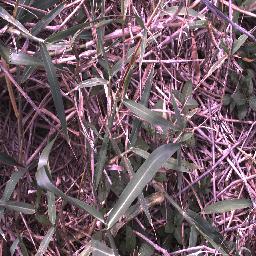
Label: negative